Madam Secretary season 5

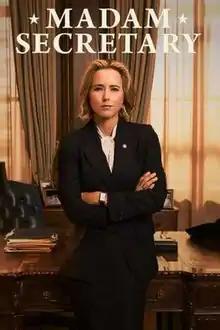

The fifth season of "Madam Secretary" an American political drama television series, originally aired in the United States on CBS from October 7, 2018, through April 21, 2019. This season was produced by CBS Television Studios, with Barbara Hall and Lori McCreary serving as showrunner and executive producer, respectively. "Madam Secretary" was renewed for a fifth season on April 18, 2018. In May 2019, "Madam Secretary" was renewed for a sixth and final season.